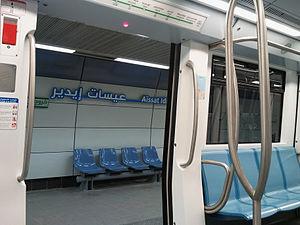
Métro d'Alger, Station Aïssat Idir
Alger, est la capitale de l'Algérie et en est la ville la plus peuplée.